Westroads Mall

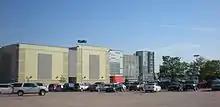
Rave Motion Pictures at Westroads Mall.

The first theater in the mall, the Fox Westroads, opened in November 1967. Originally a single screen theater, it was converted to the dual screen Fox Twin in 1976. In 1969, a second theater, Six West, opened at the mall—reportedly the first six-screen theater complex in the United States. Both theaters were eventually purchased by AMC Theatres and marketed together as the Westroads 8. The theaters closed in 1997.